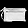
Label: Bag